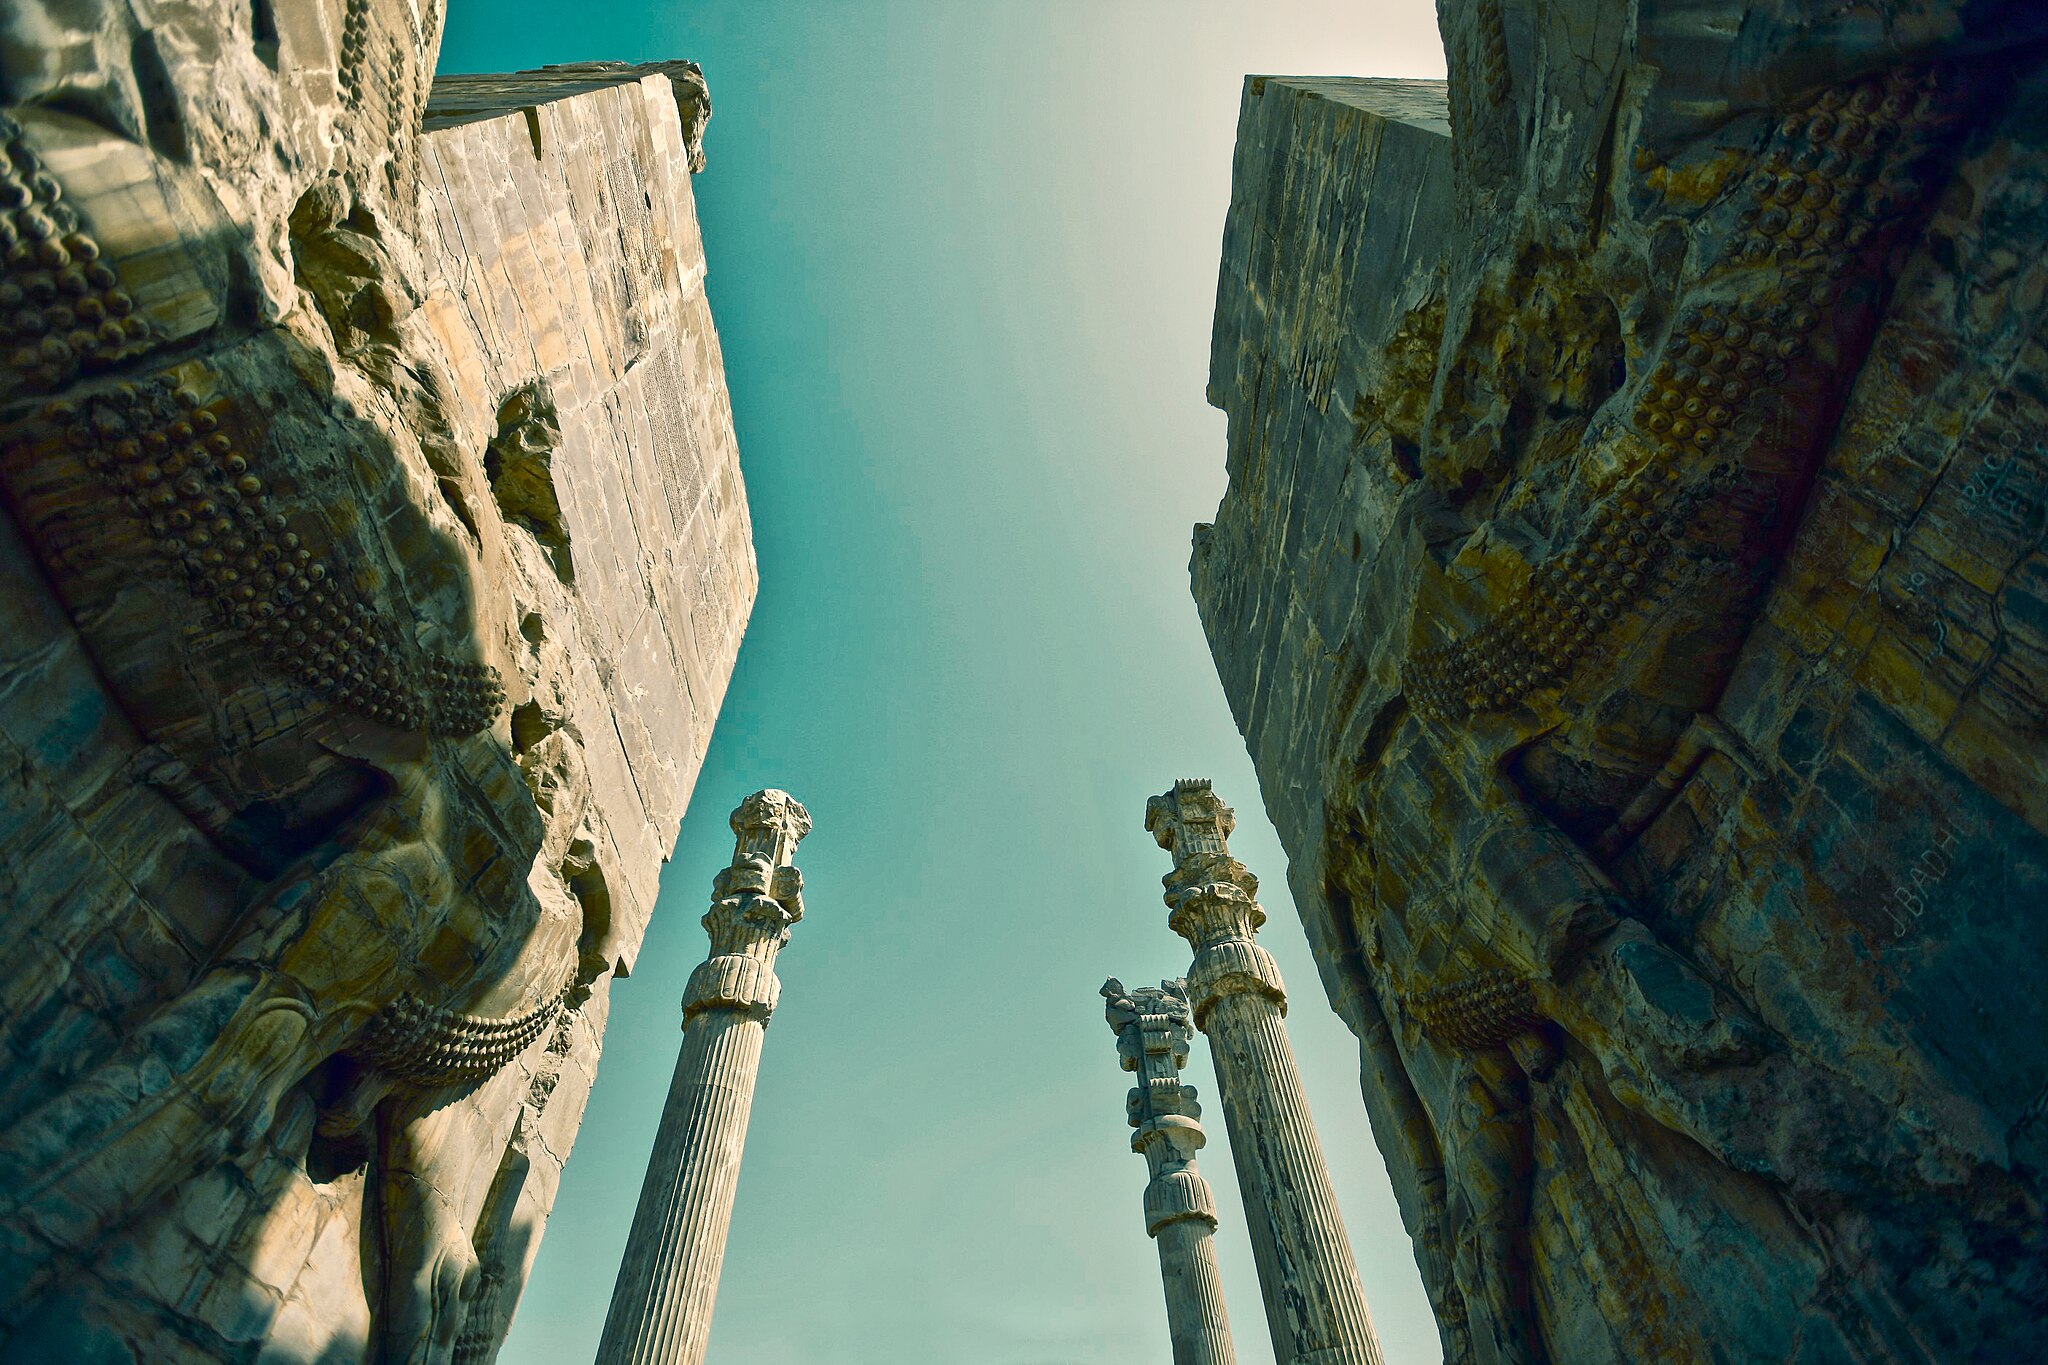
Title: ورودی اصلی تخت جمشید
Date: 2000-01-01 00:17:47
Categories: Images from Wiki Loves Monuments 2018, Self-published work, Cultural heritage monuments in Iran with known IDs, Uploaded via Campaign:wlm-ir, Images from Wiki Loves Monuments in Marvdasht, 2000 in Persepolis, Images from Wiki Loves Monuments 2018 in Iran, Iran photographs taken on 2000-01-01, Details of Gate of All Nations